Ganba! Fly High

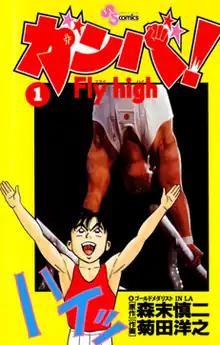
Manga volume 1 cover

is a Japanese sports manga series written by Shinji Morisue and illustrated by Hiroyuki Kikuta. It is about high school gymnast Shun Fujimaki as he pursues his goal of competing in the 2000 Olympic Games, and is in part based on Morisue's experiences as an Olympic champion. The series was published in Shogakukan's "shōnen" manga magazine "Weekly Shōnen Sunday" from June 1994 to October 2000, with its chapters collected into 34 "tankōbon" volumes.